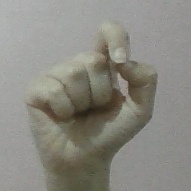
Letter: fa